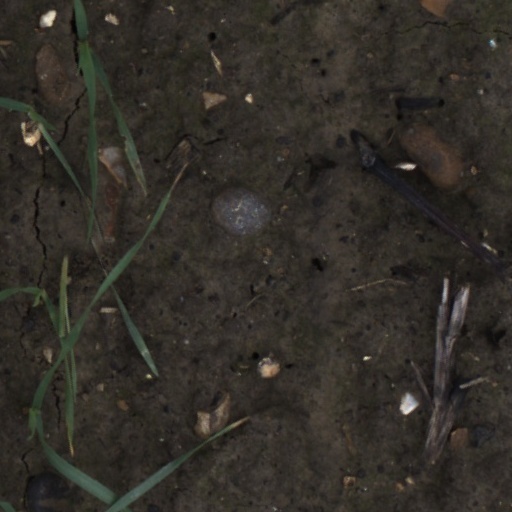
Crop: wheat